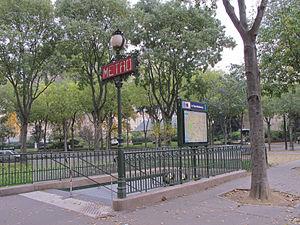
La Tour-Maubourg est une station de la ligne 8 du métro de Paris, située dans le 7ᵉ arrondissement de Paris.